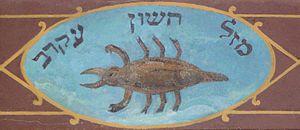
La synagogue Kupa de Cracovie est située à Kazimierz, quartier de Cracovie en Pologne, au 8 rue Jonathan Warschauer. C'est la dernière synagogue construite dans ce quartier qui était avant la Seconde Guerre mondiale à majorité juive. Elle était aussi dénommée la synagogue de l'hôpital en raison de sa proximité avec l'ancien hôpital juif, mais aussi péjorativement la synagogue des pauvres, car elle avait comme fidèles les membres les plus pauvres de la communauté juive.